State Automobile Mutual Insurance Company

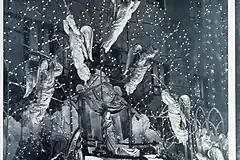

The first winter after the completion of the current State Auto building, Pein created an elaborate Christmas display so as to boost the spirits of Columbus residents during the Great Depression, what he would later call a "Christmas Card to the community". In 1962, a life-size nativity scene was added to the display, being featured alongside performances from local choirs. The exhibit continued each year, with a 3D camera designed for insurance inspections adding a virtual aspect to the Christmas Corner during the COVID-19 pandemic. The nativity scene was donated to the Museum of Catholic Art and History in August 2023, and its public wintertime display will be moved a few blocks west on Broad Street to the lawn of St. Joseph Cathedral.